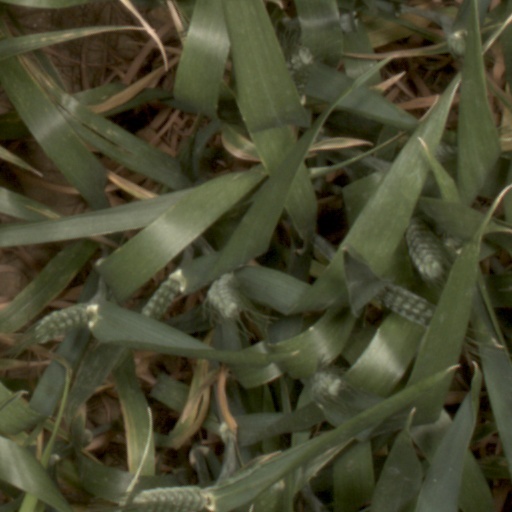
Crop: wheat